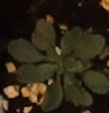
Label: Horseweed